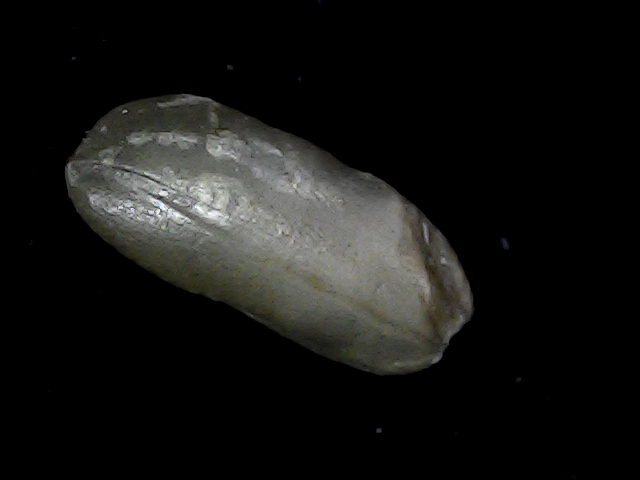
Rice variety: BD33